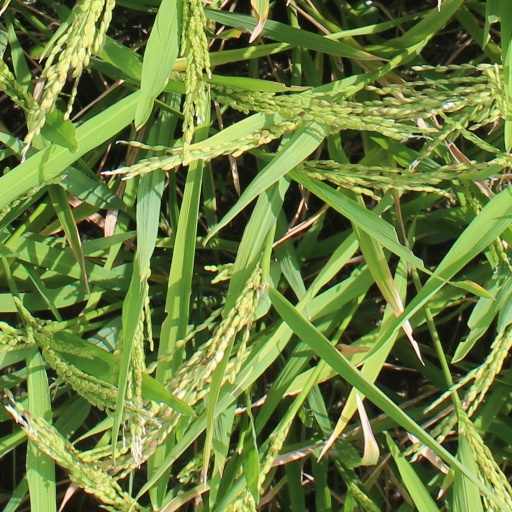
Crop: rice